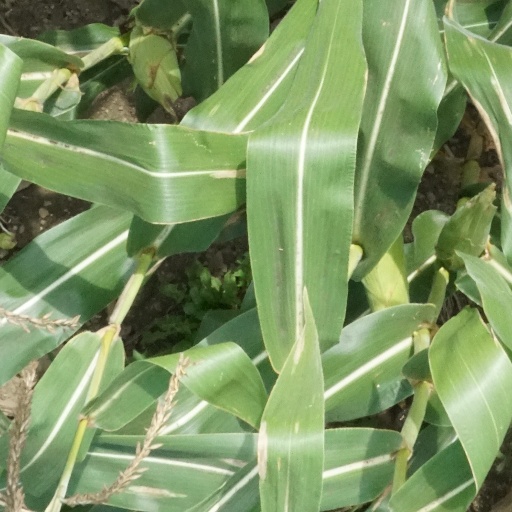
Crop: maize; corn